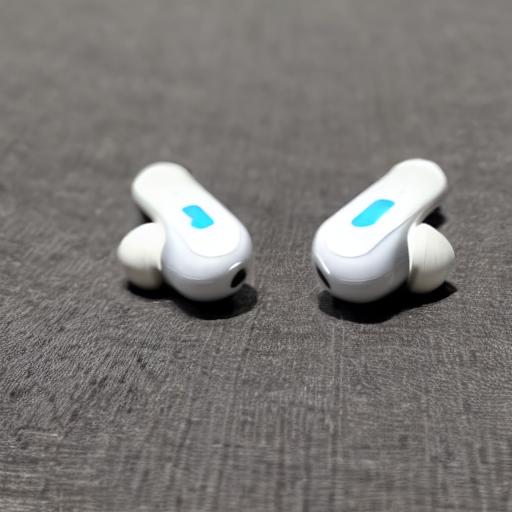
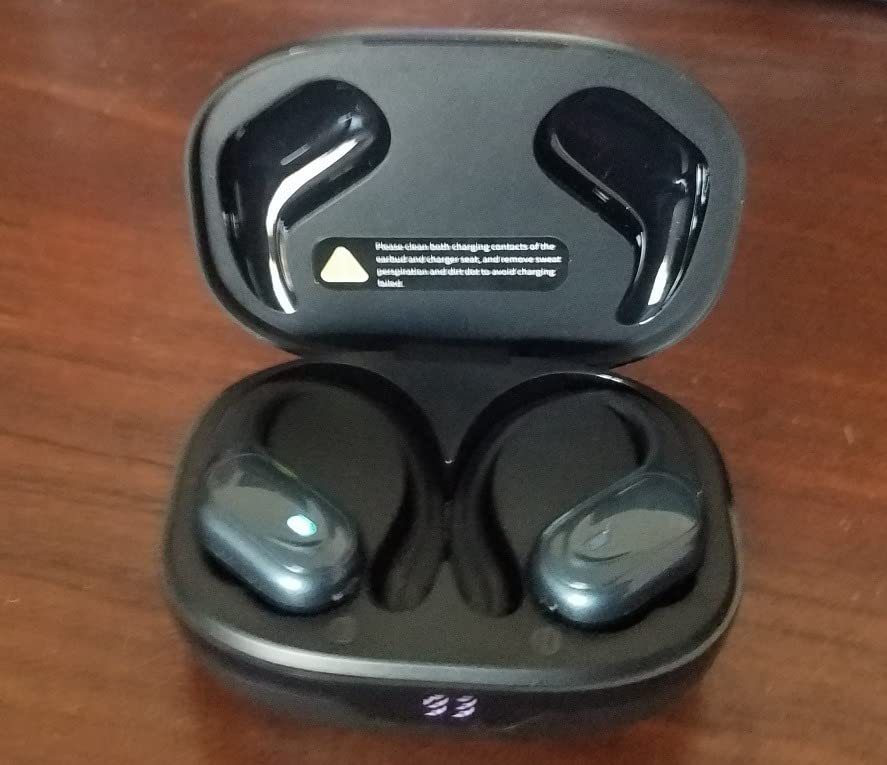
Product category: earbuds
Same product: no